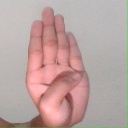
अक्षर: ब